Joseph Stalin and antisemitism

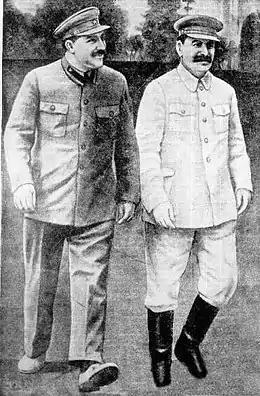
Stalin with Lazar Kaganovich (left).

Stalin had Jewish in-laws and grandchildren. Some of Stalin's close associates were also Jews or had Jewish spouses, including Lazar Kaganovich, Maxim Litvinov, and Lev Mekhlis. Many of them were purged, including Nikolai Yezhov's wife and Polina Zhemchuzhina, who was Vyacheslav Molotov's wife, and also Bronislava Poskrebysheva. Historian Geoffrey Roberts points out that Stalin "continued to fête Jewish writers and artists even at the height of the anti-Zionist campaign of the early 1950s." However, when Stalin's young daughter Svetlana fell in love with prominent Soviet filmmaker Alexei Kapler, a Jewish man twenty-three years her elder, Stalin was strongly irritated by the relationship. According to Svetlana, Stalin "was irritated more than anything else by the fact that Kapler was Jewish." Kapler was sentenced to ten years of hard labor in Gulag on the charges of being an "English spy." Stalin's daughter later fell in love with Grigori Morozov, another Jew, and married him. Stalin agreed to their marriage after much pleading on Svetlana's part, but refused to attend the wedding. Stalin's son Yakov also married a Jewish woman, Yulia Meltzer, and though Stalin disapproved at first, he began to grow fond of her. Stalin's biographer Simon Sebag Montefiore wrote that Lavrenty Beria's son noted that his father could list Stalin's affairs with Jewish women.